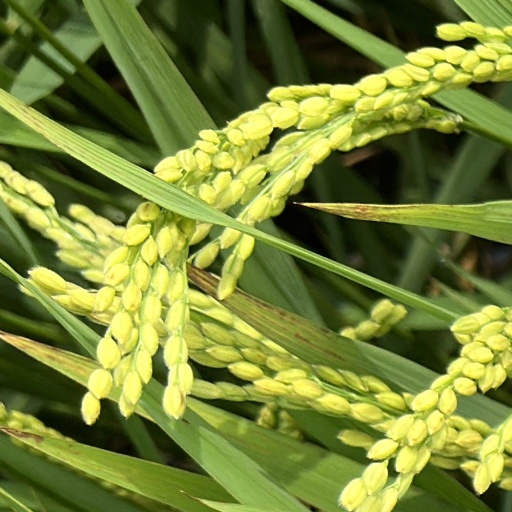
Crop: rice